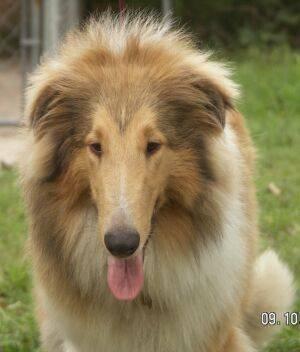
dog